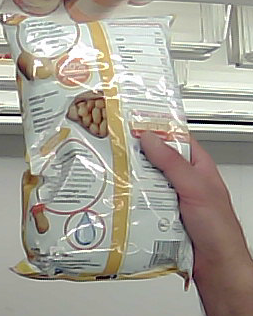
Product: lays_classic